Bakmi
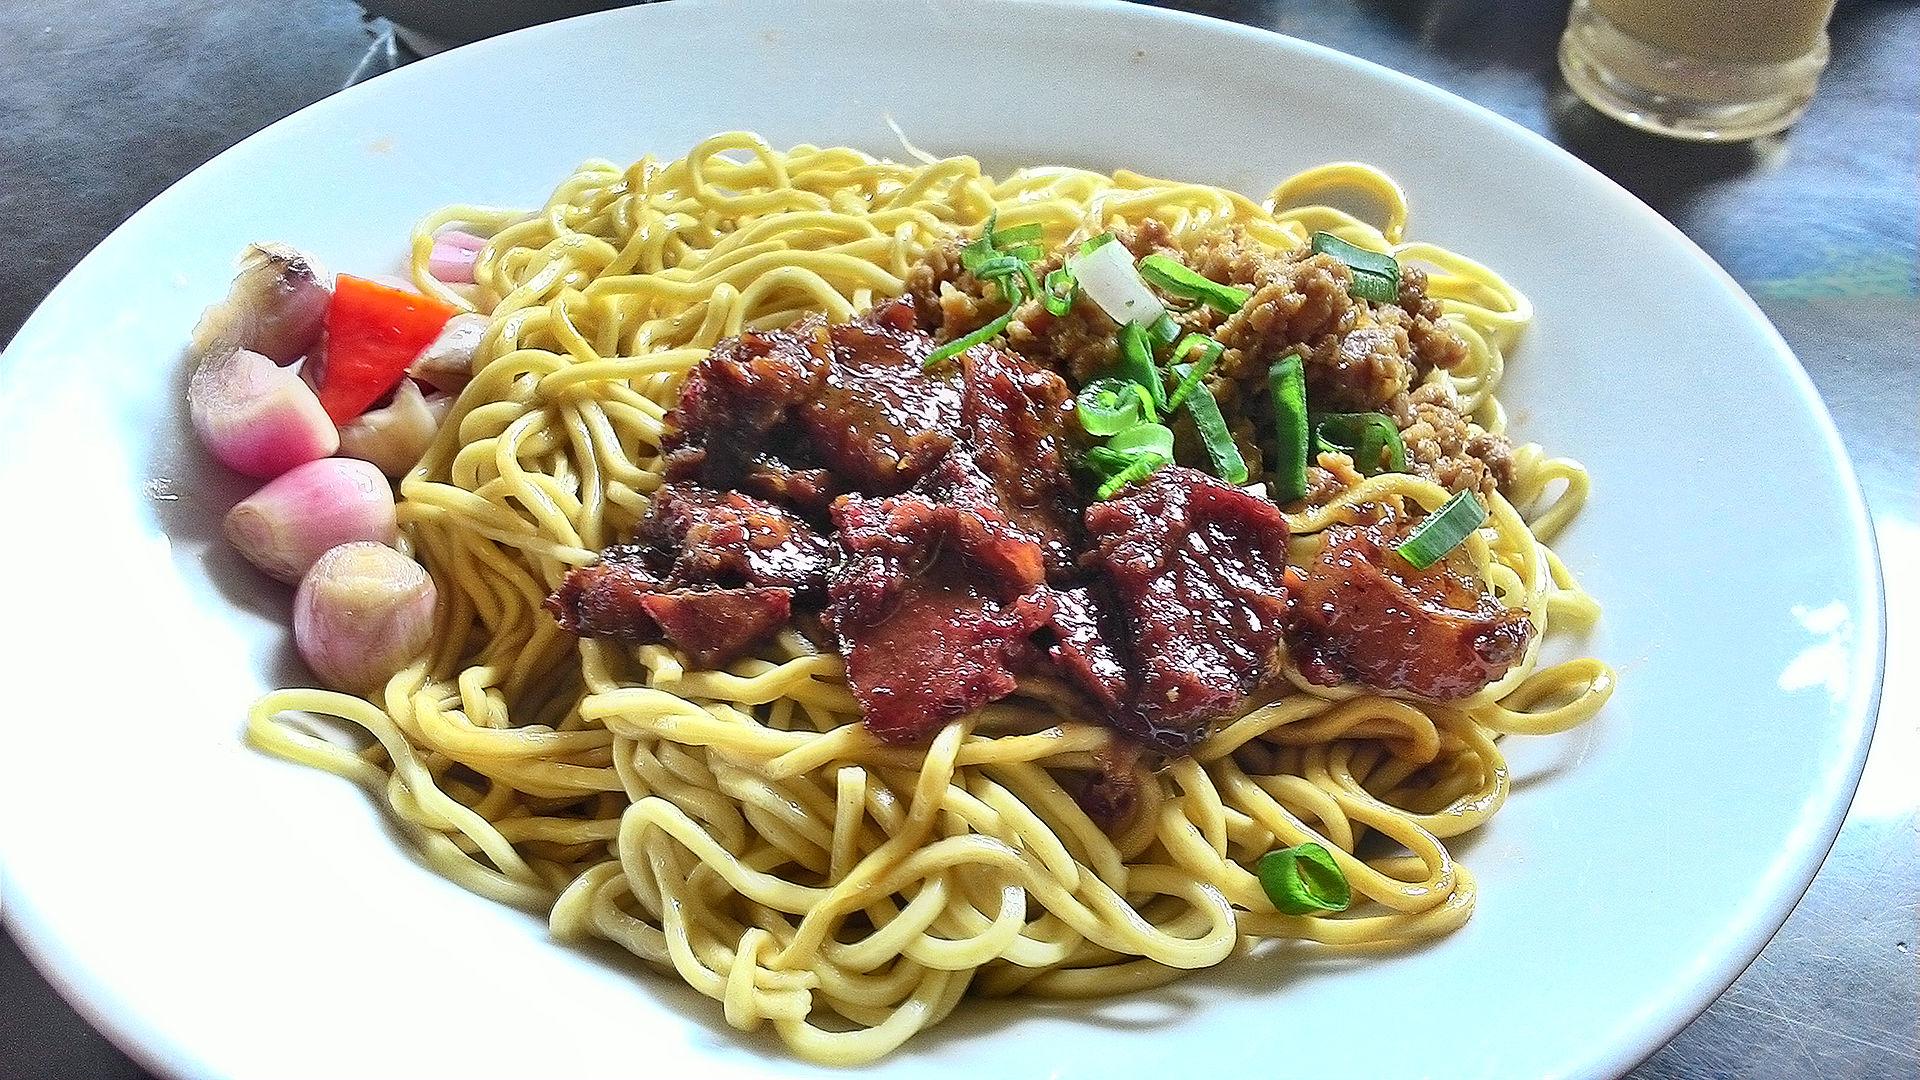
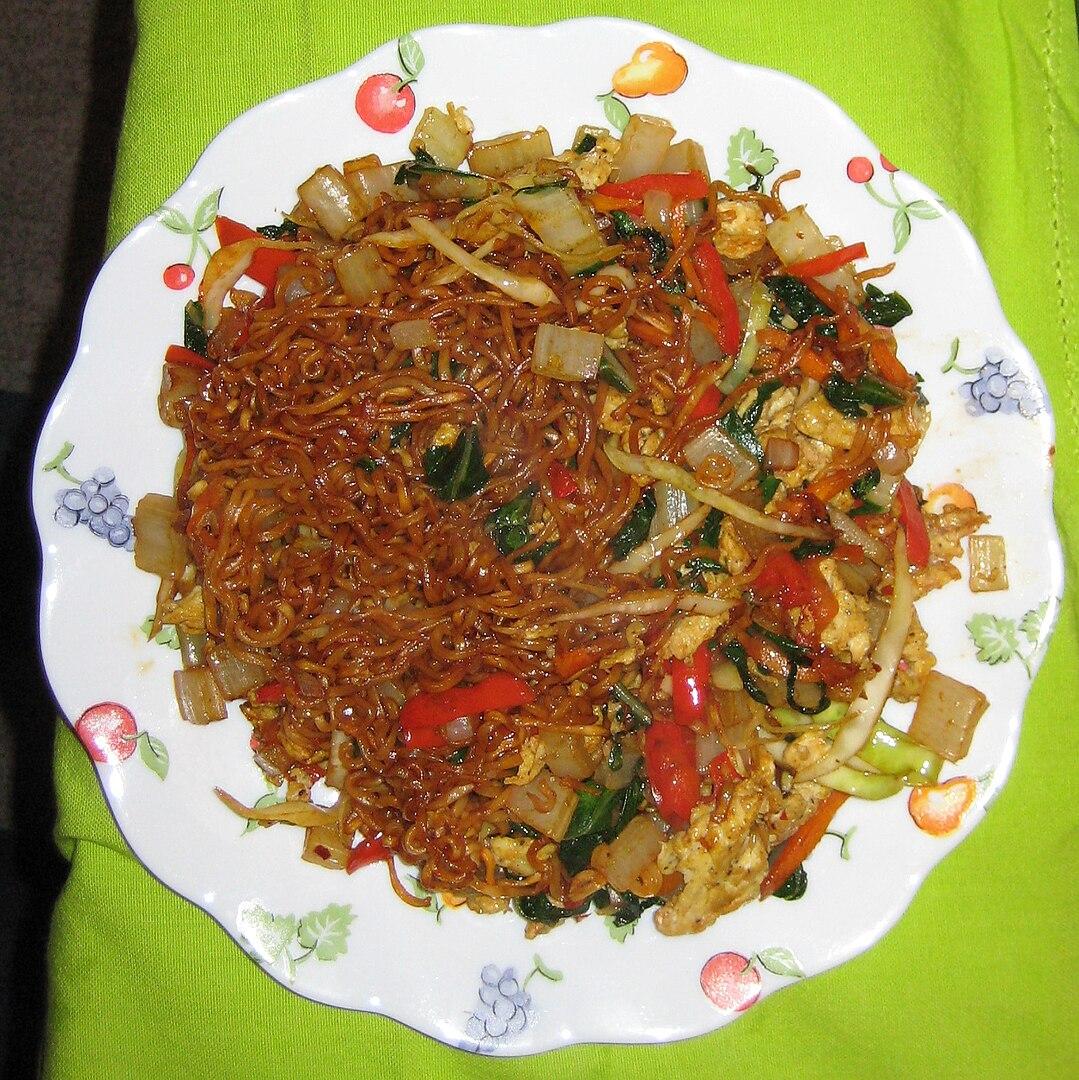
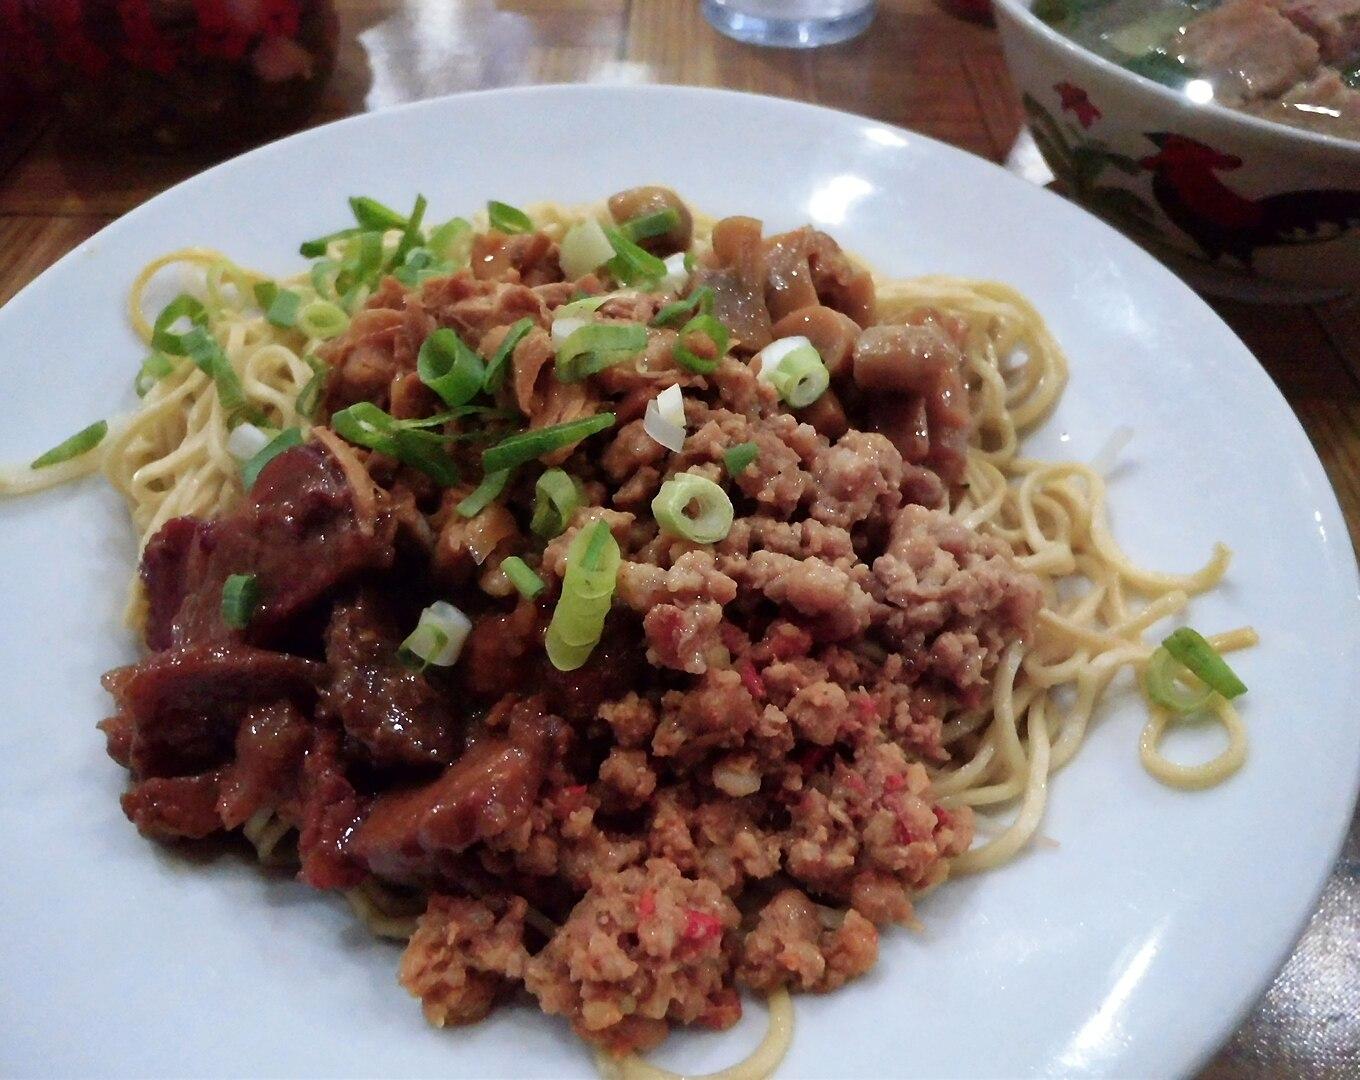
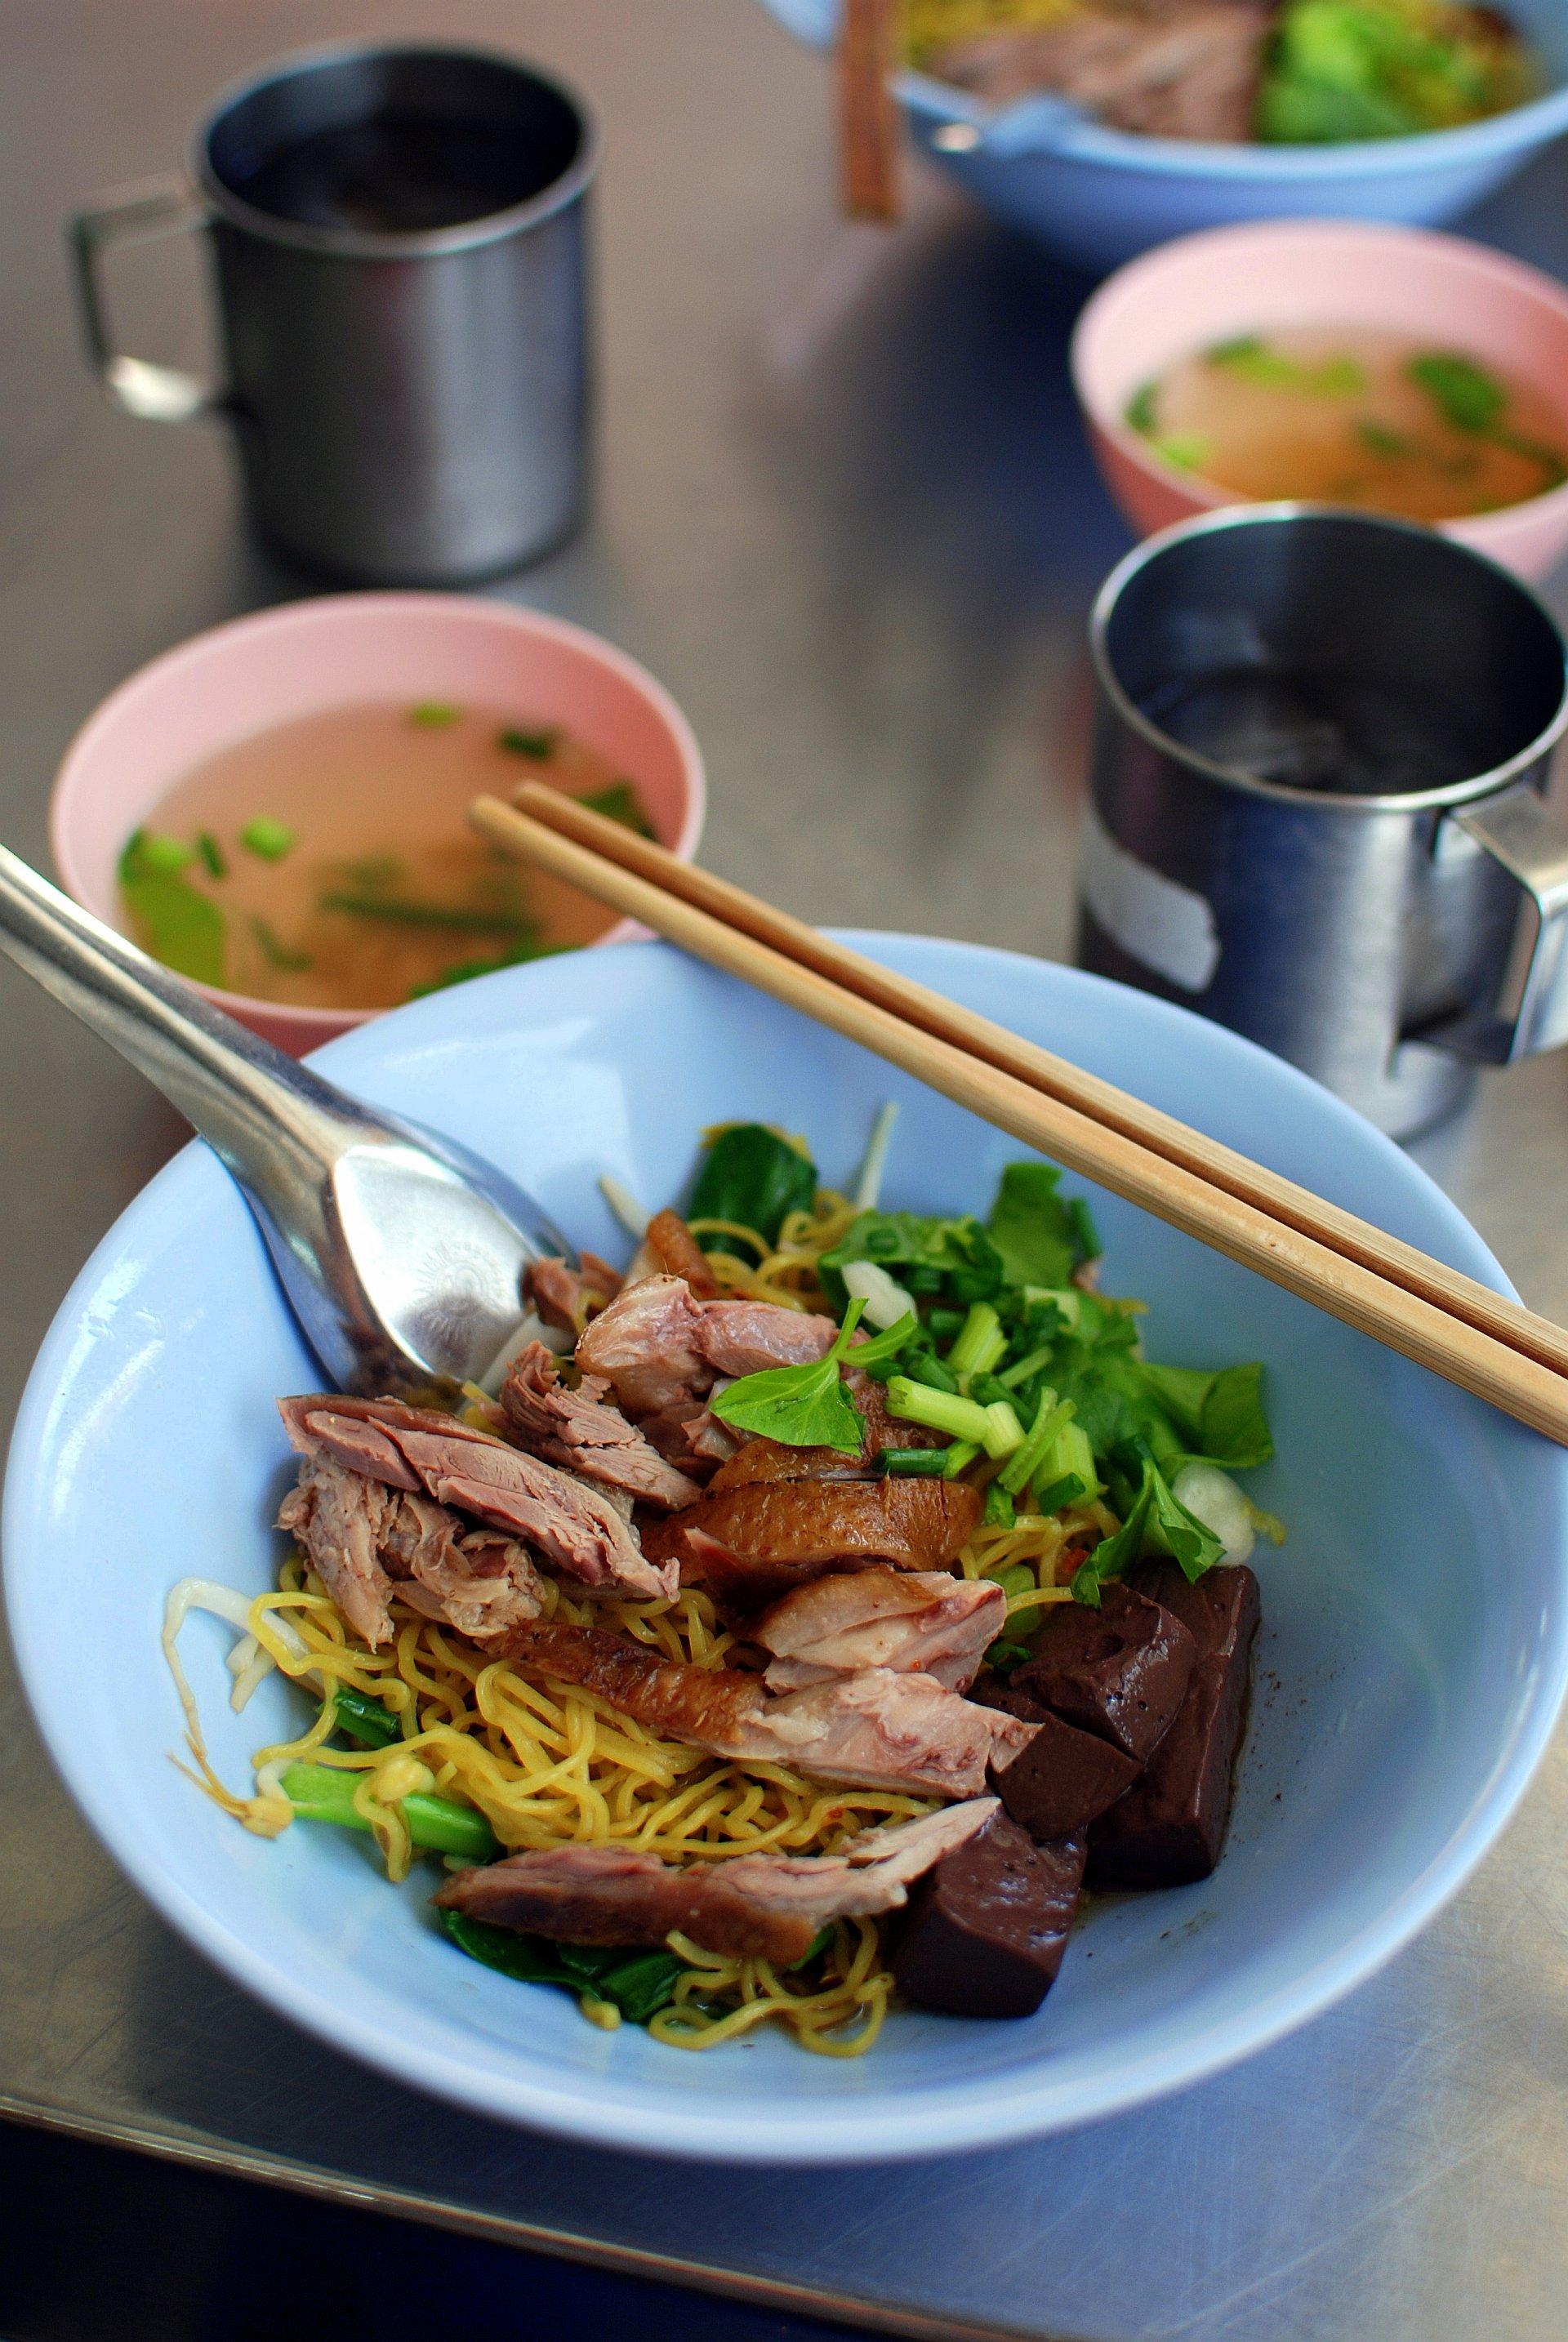
Also known as:
bn - Bangla: বাকমি
de - German: Bami
eo - Esperanto: Bamio
es - Spanish: Bami
fr - French: Bakmi
id - Indonesian: Bakmi
ja - Japanese: バミー
jv - Javanese: Bakmi
kk - Kazakh: Бами
ko - Korean: 박미
ms - Malay: Bakmi
my - Burmese: ဘက်မီ
nl - Dutch: Bami
Category: noodle (wheat noodle)
Cuisine: Indonesian
Associated cuisines: Indonesian, Chinese, Thai, Dutch, Filipino
Area: Indonesia
Countries: Indonesia, Thailand, Singapore, Laos, Suriname, Belgium, Netherlands
Region: Western Europe, South Eastern Asia, South America, ,
The dish is a type of wheat based noodles. It is typically prepared seasoned in soy sauce and topped with pork products, which is often substituted for other protein sources as halal option.